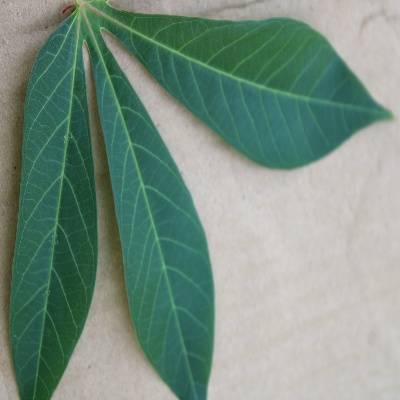
Crop: Cassava
Condition: healthy